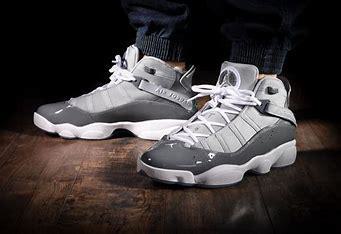
Brand: Jordan
Model: 6 Rings